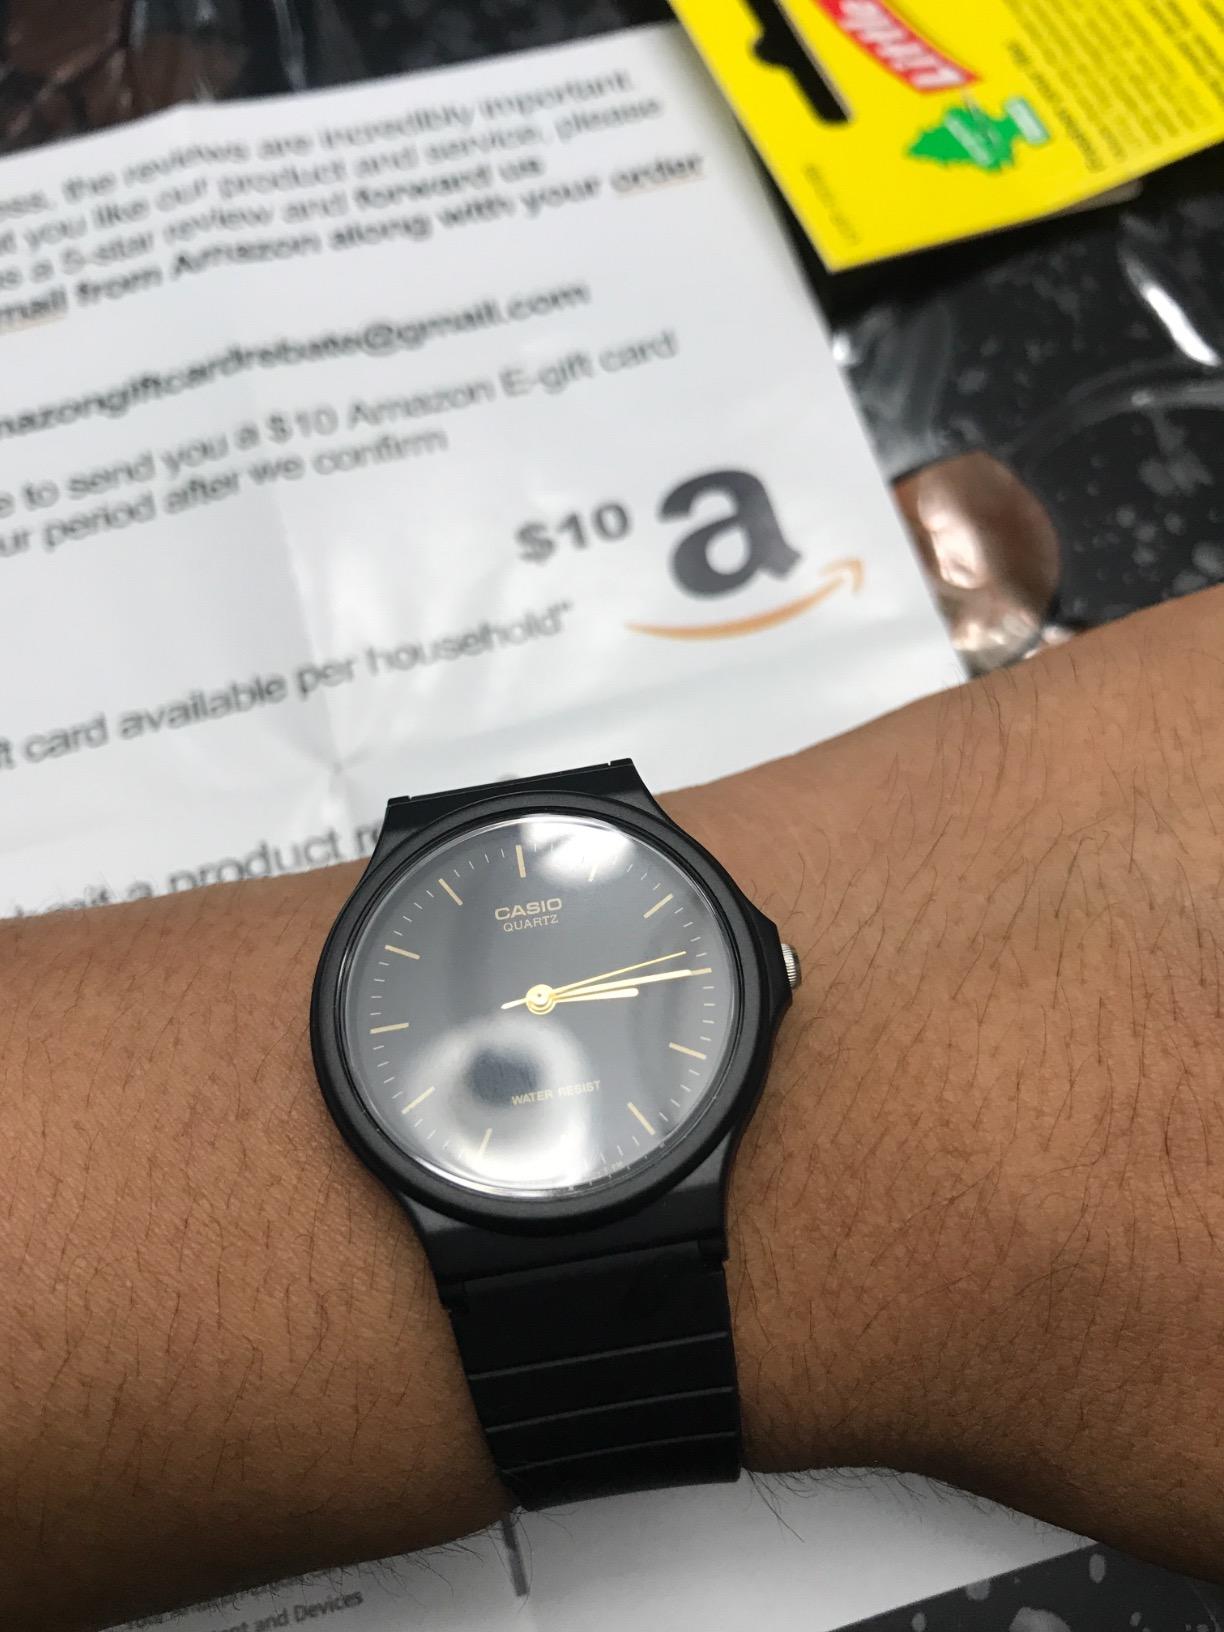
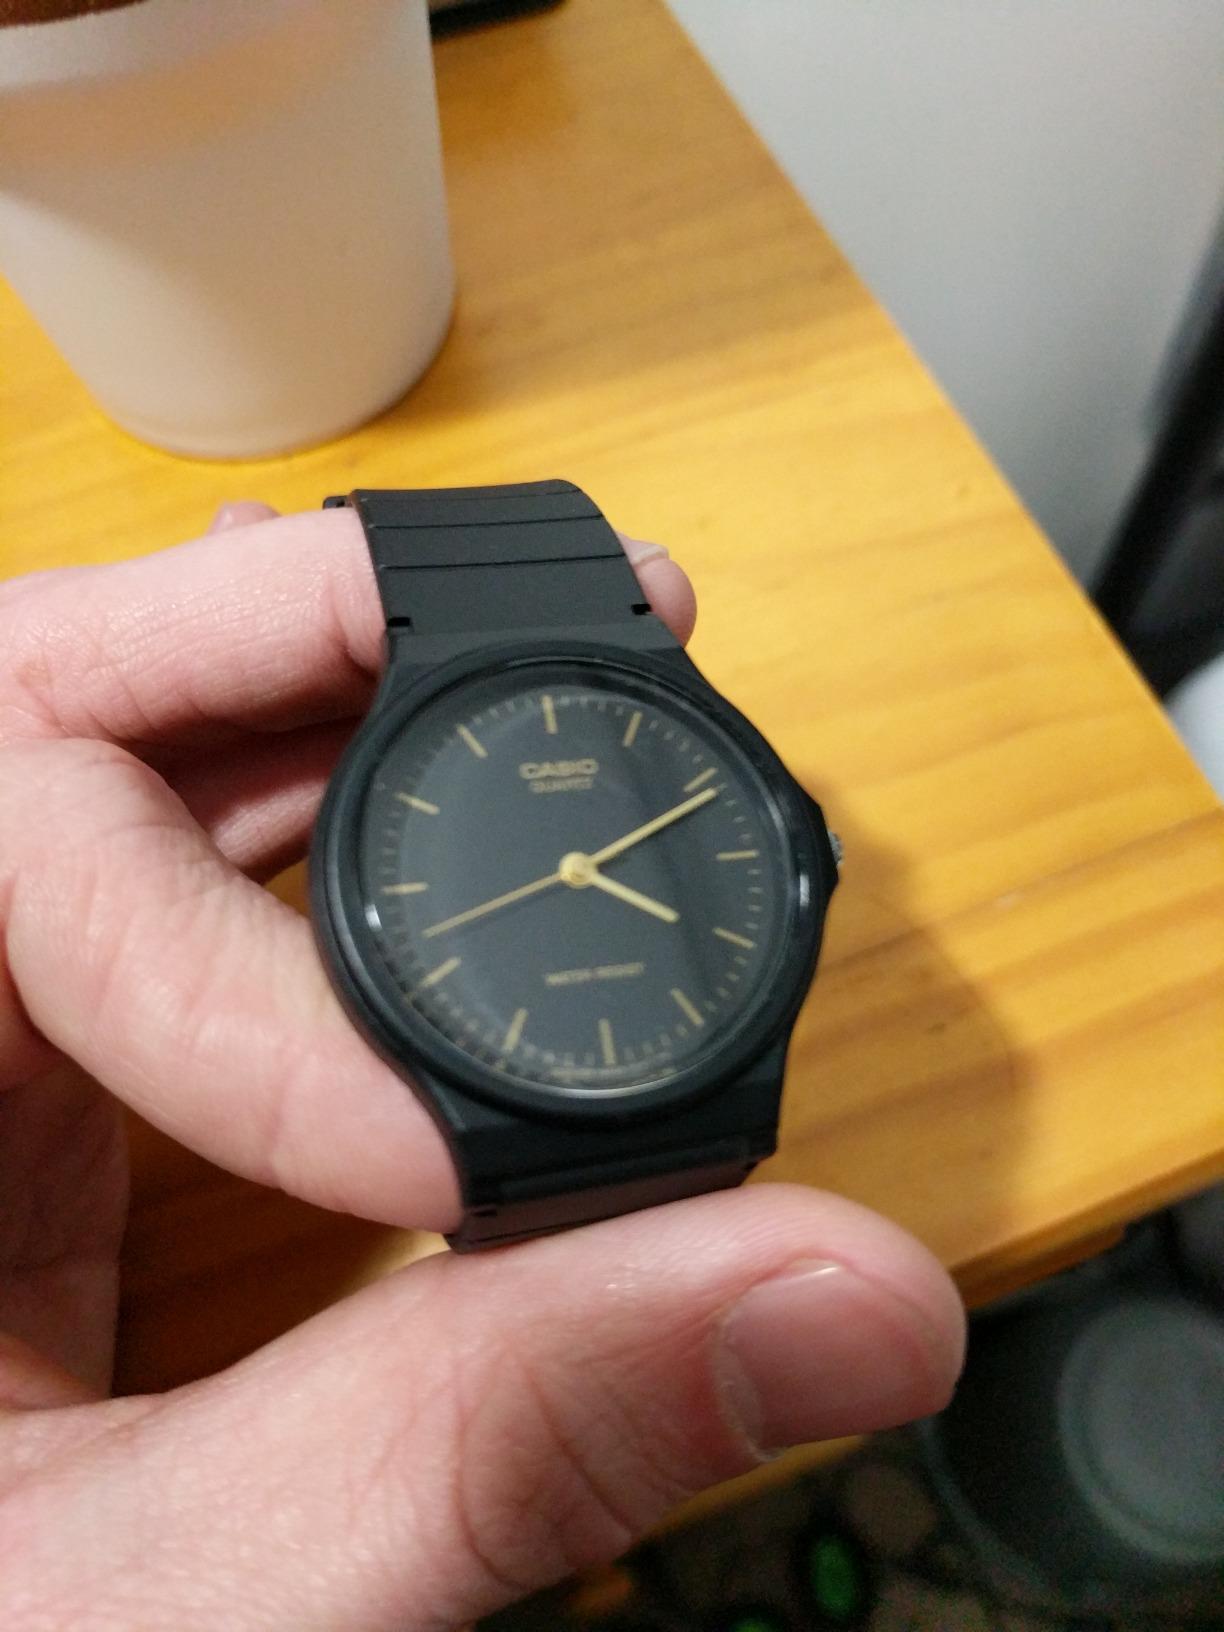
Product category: accessories_watch
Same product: yes